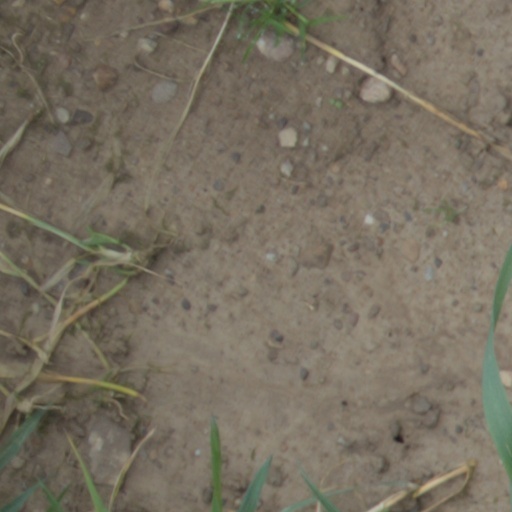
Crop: wheat